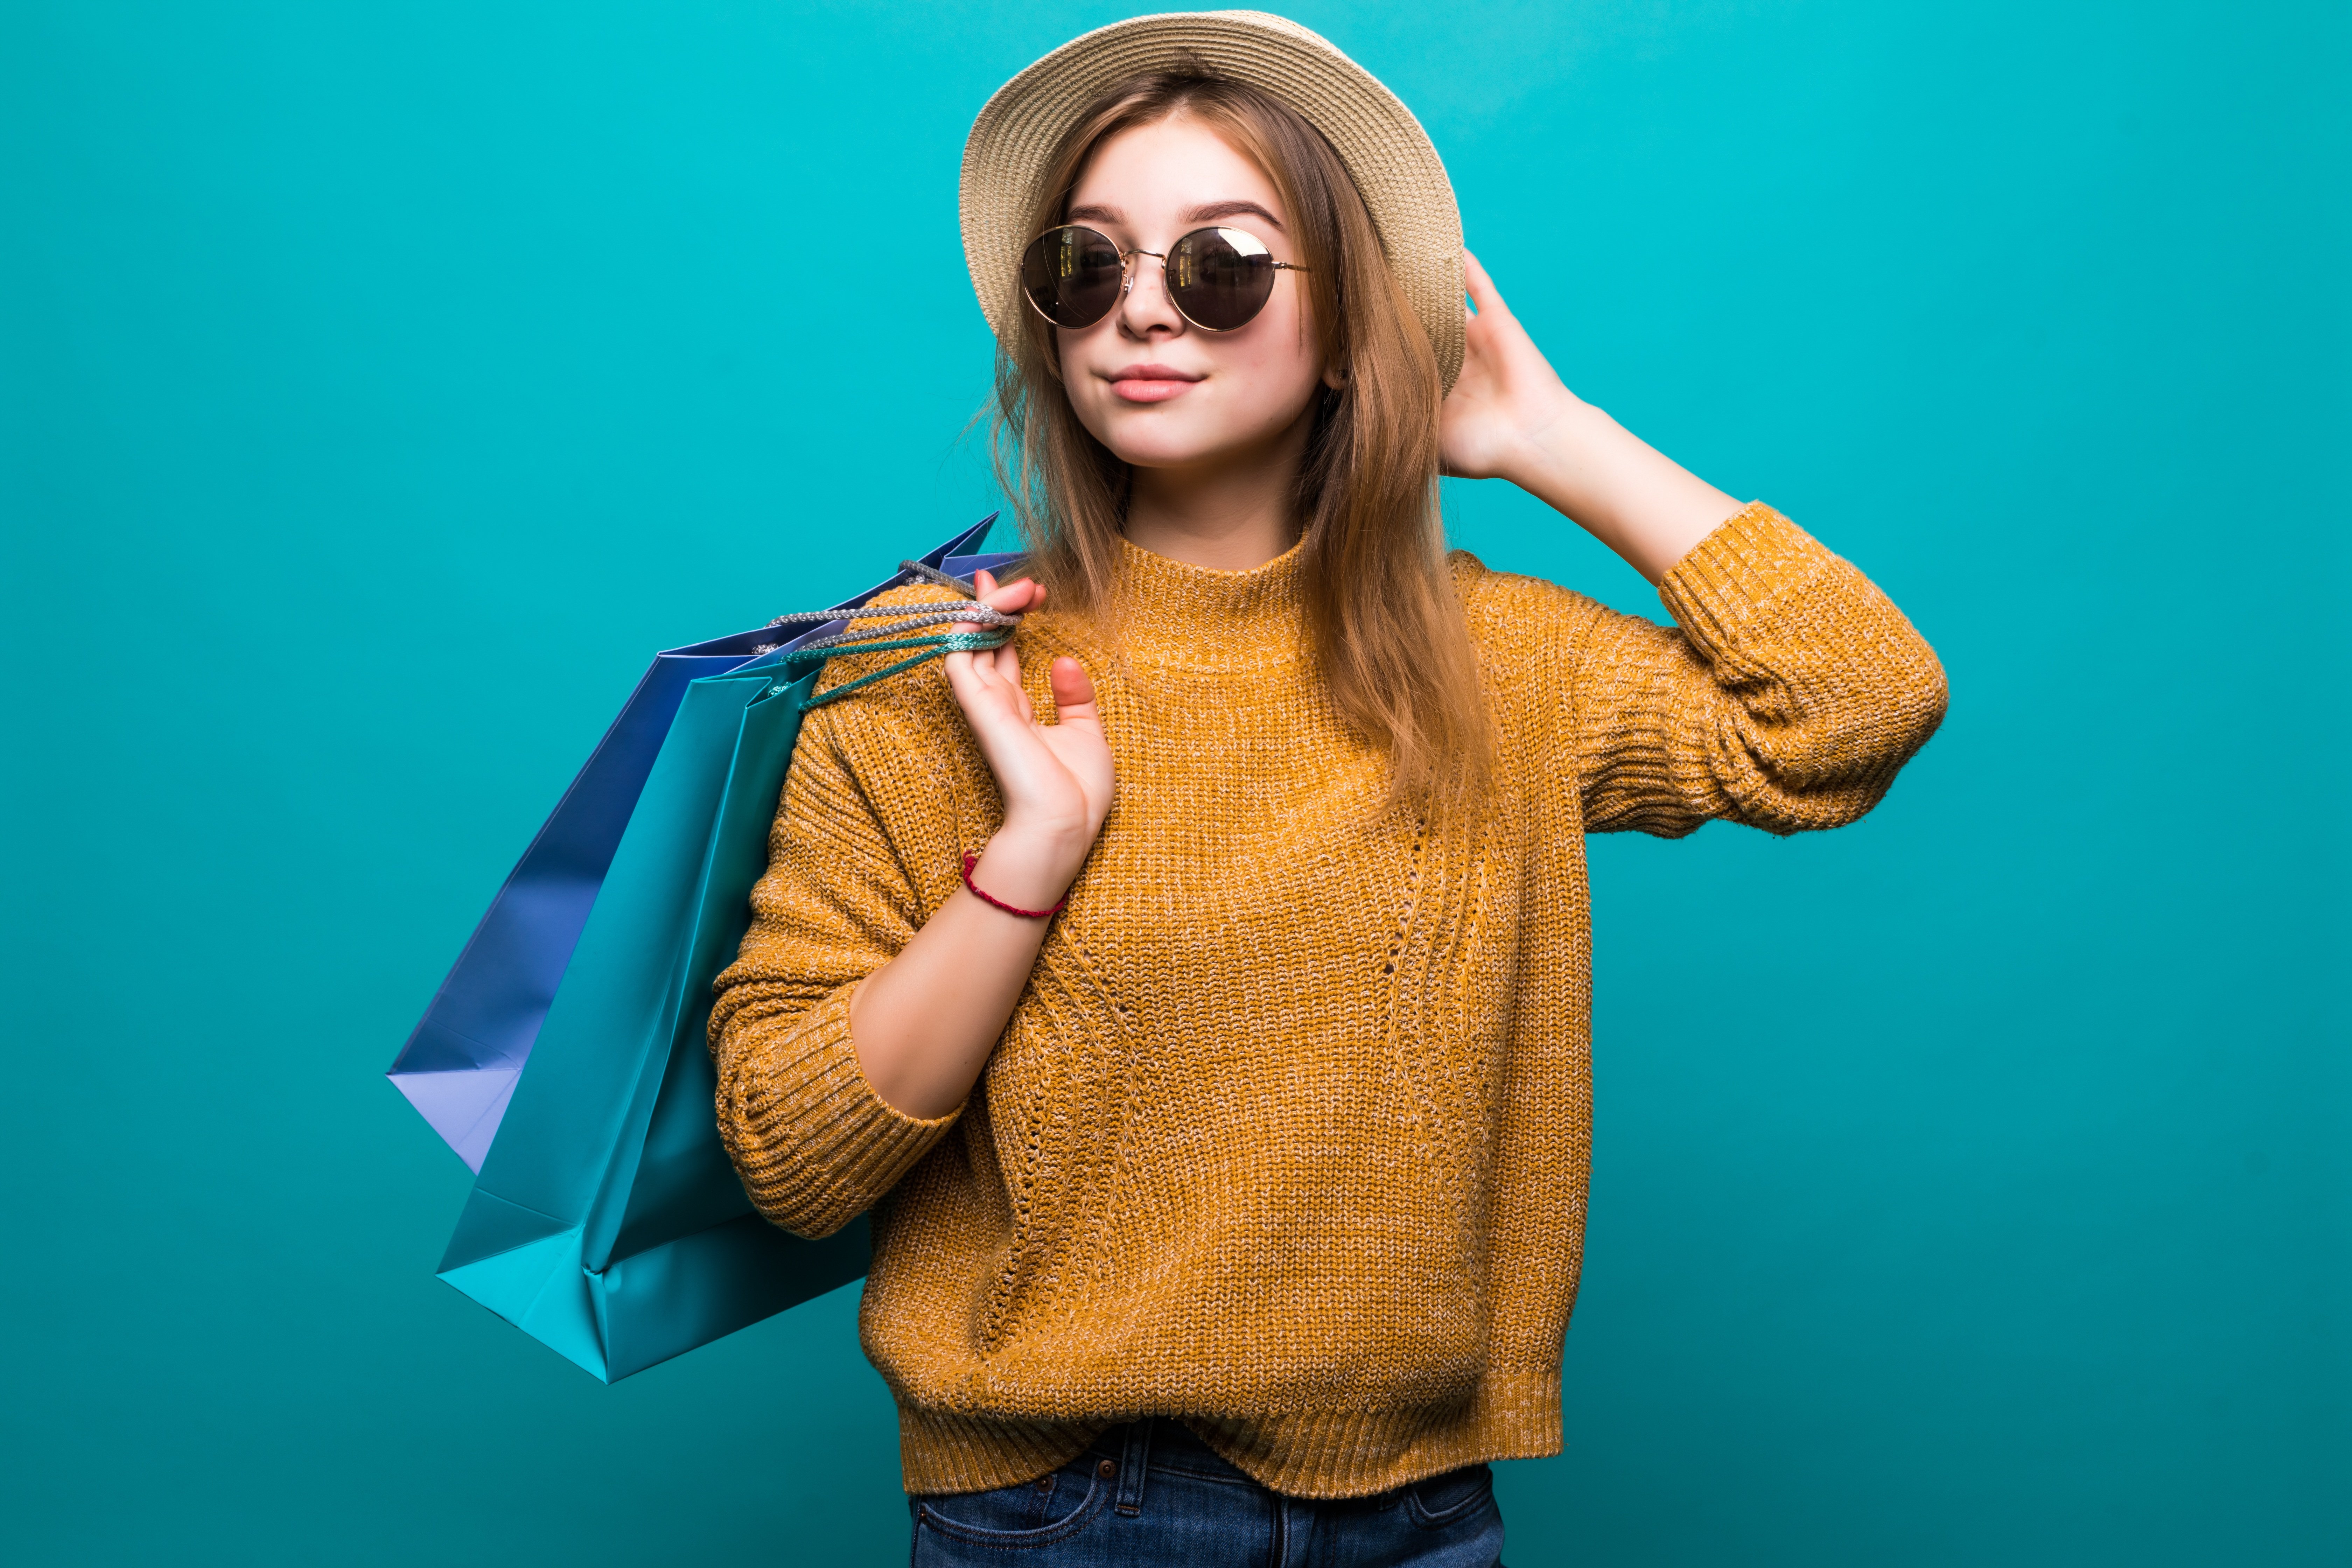
woman, shoulder, arm, vision care, goggles, neck, sleeve, eyewear, sunglasses, gesture, finger, happy, fashion design, t shirt, electric blue, jewellery, bag, magenta, fun, fashion accessory, necklace, personal protective equipment, pattern, fashion model, landscape, peach, denim, top, costume, fur, cap, portrait photography, photo shoot, hood